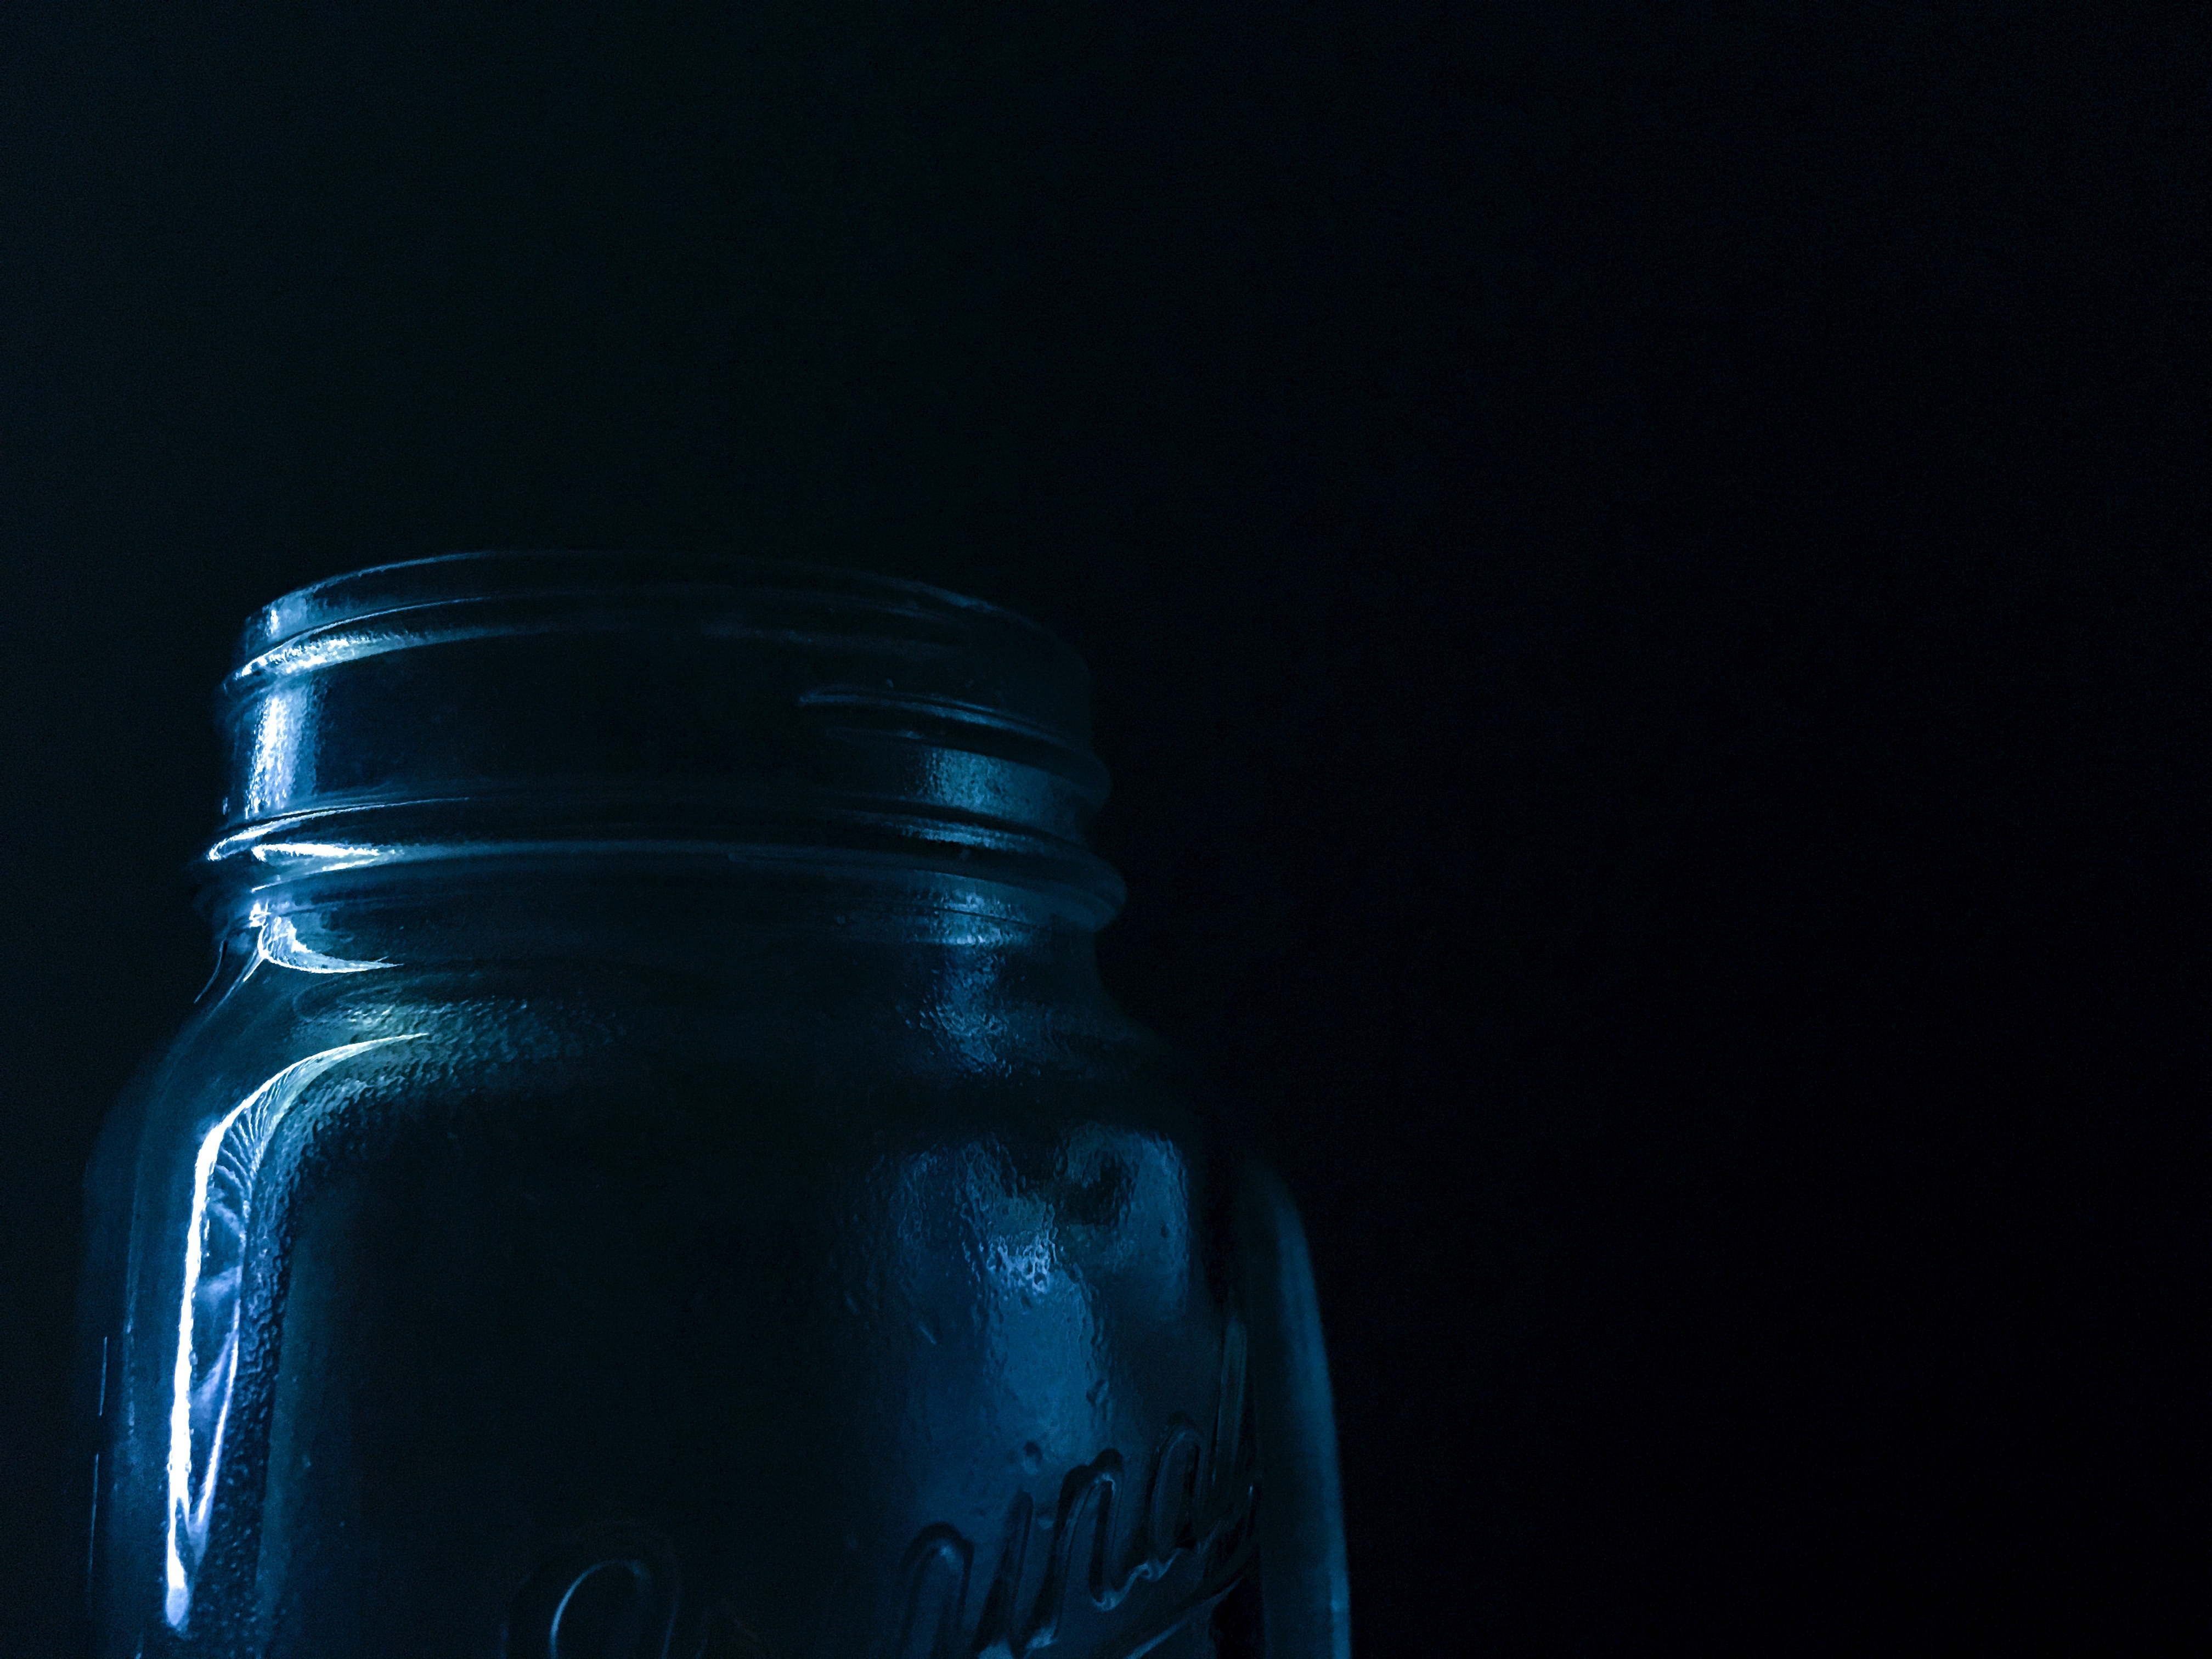
light, night, glass, reflection, darkness, bottle, blue, black, lighting, macro photography, drinkware